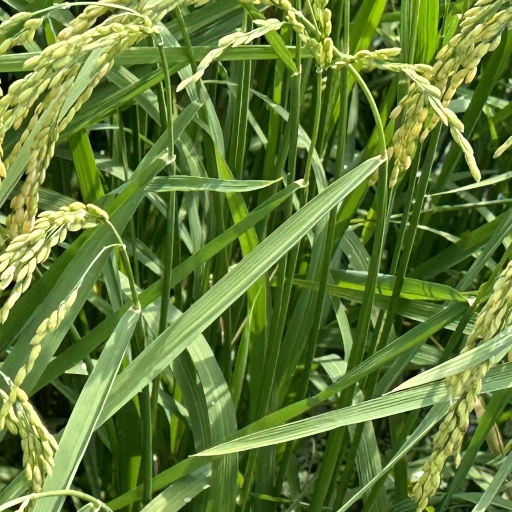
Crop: rice